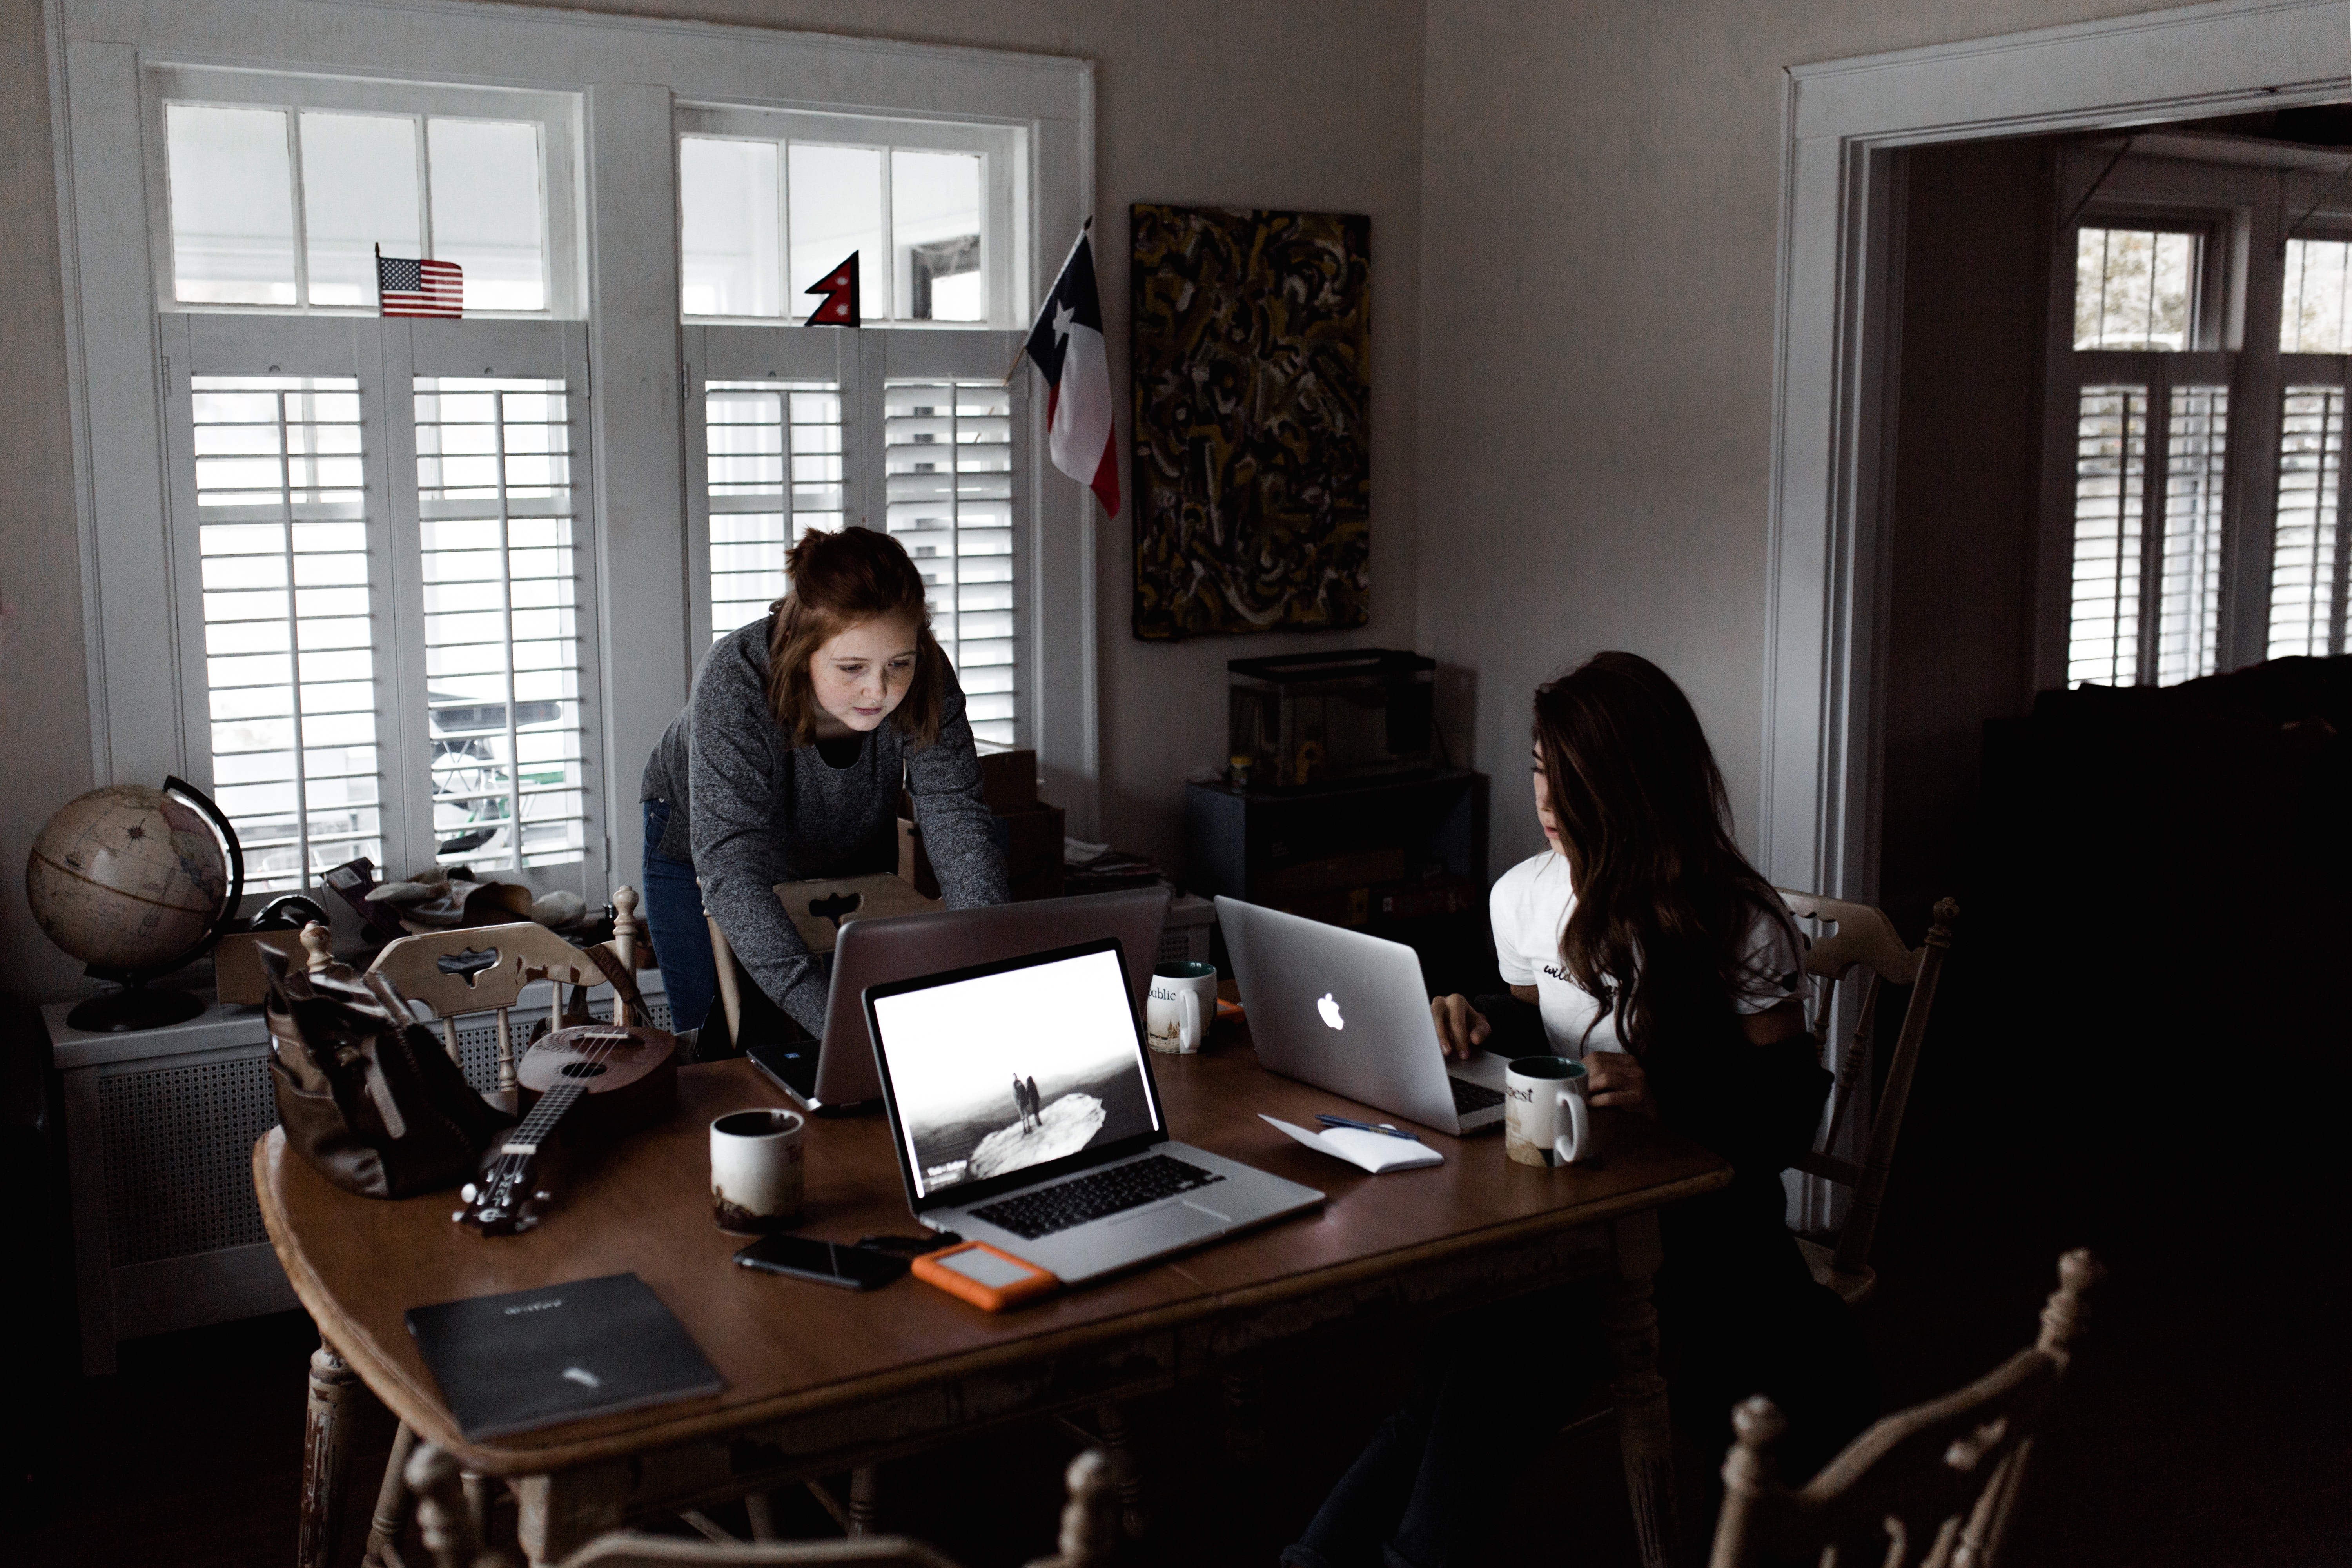
desk, table, technology, window, office, communication, furniture, interior design, cool image, cool photo, electronic device